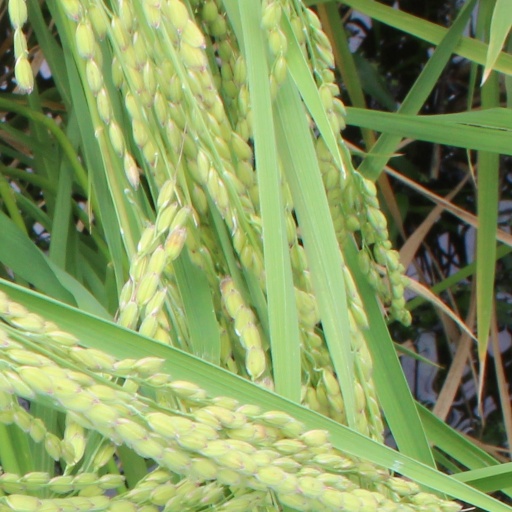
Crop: rice